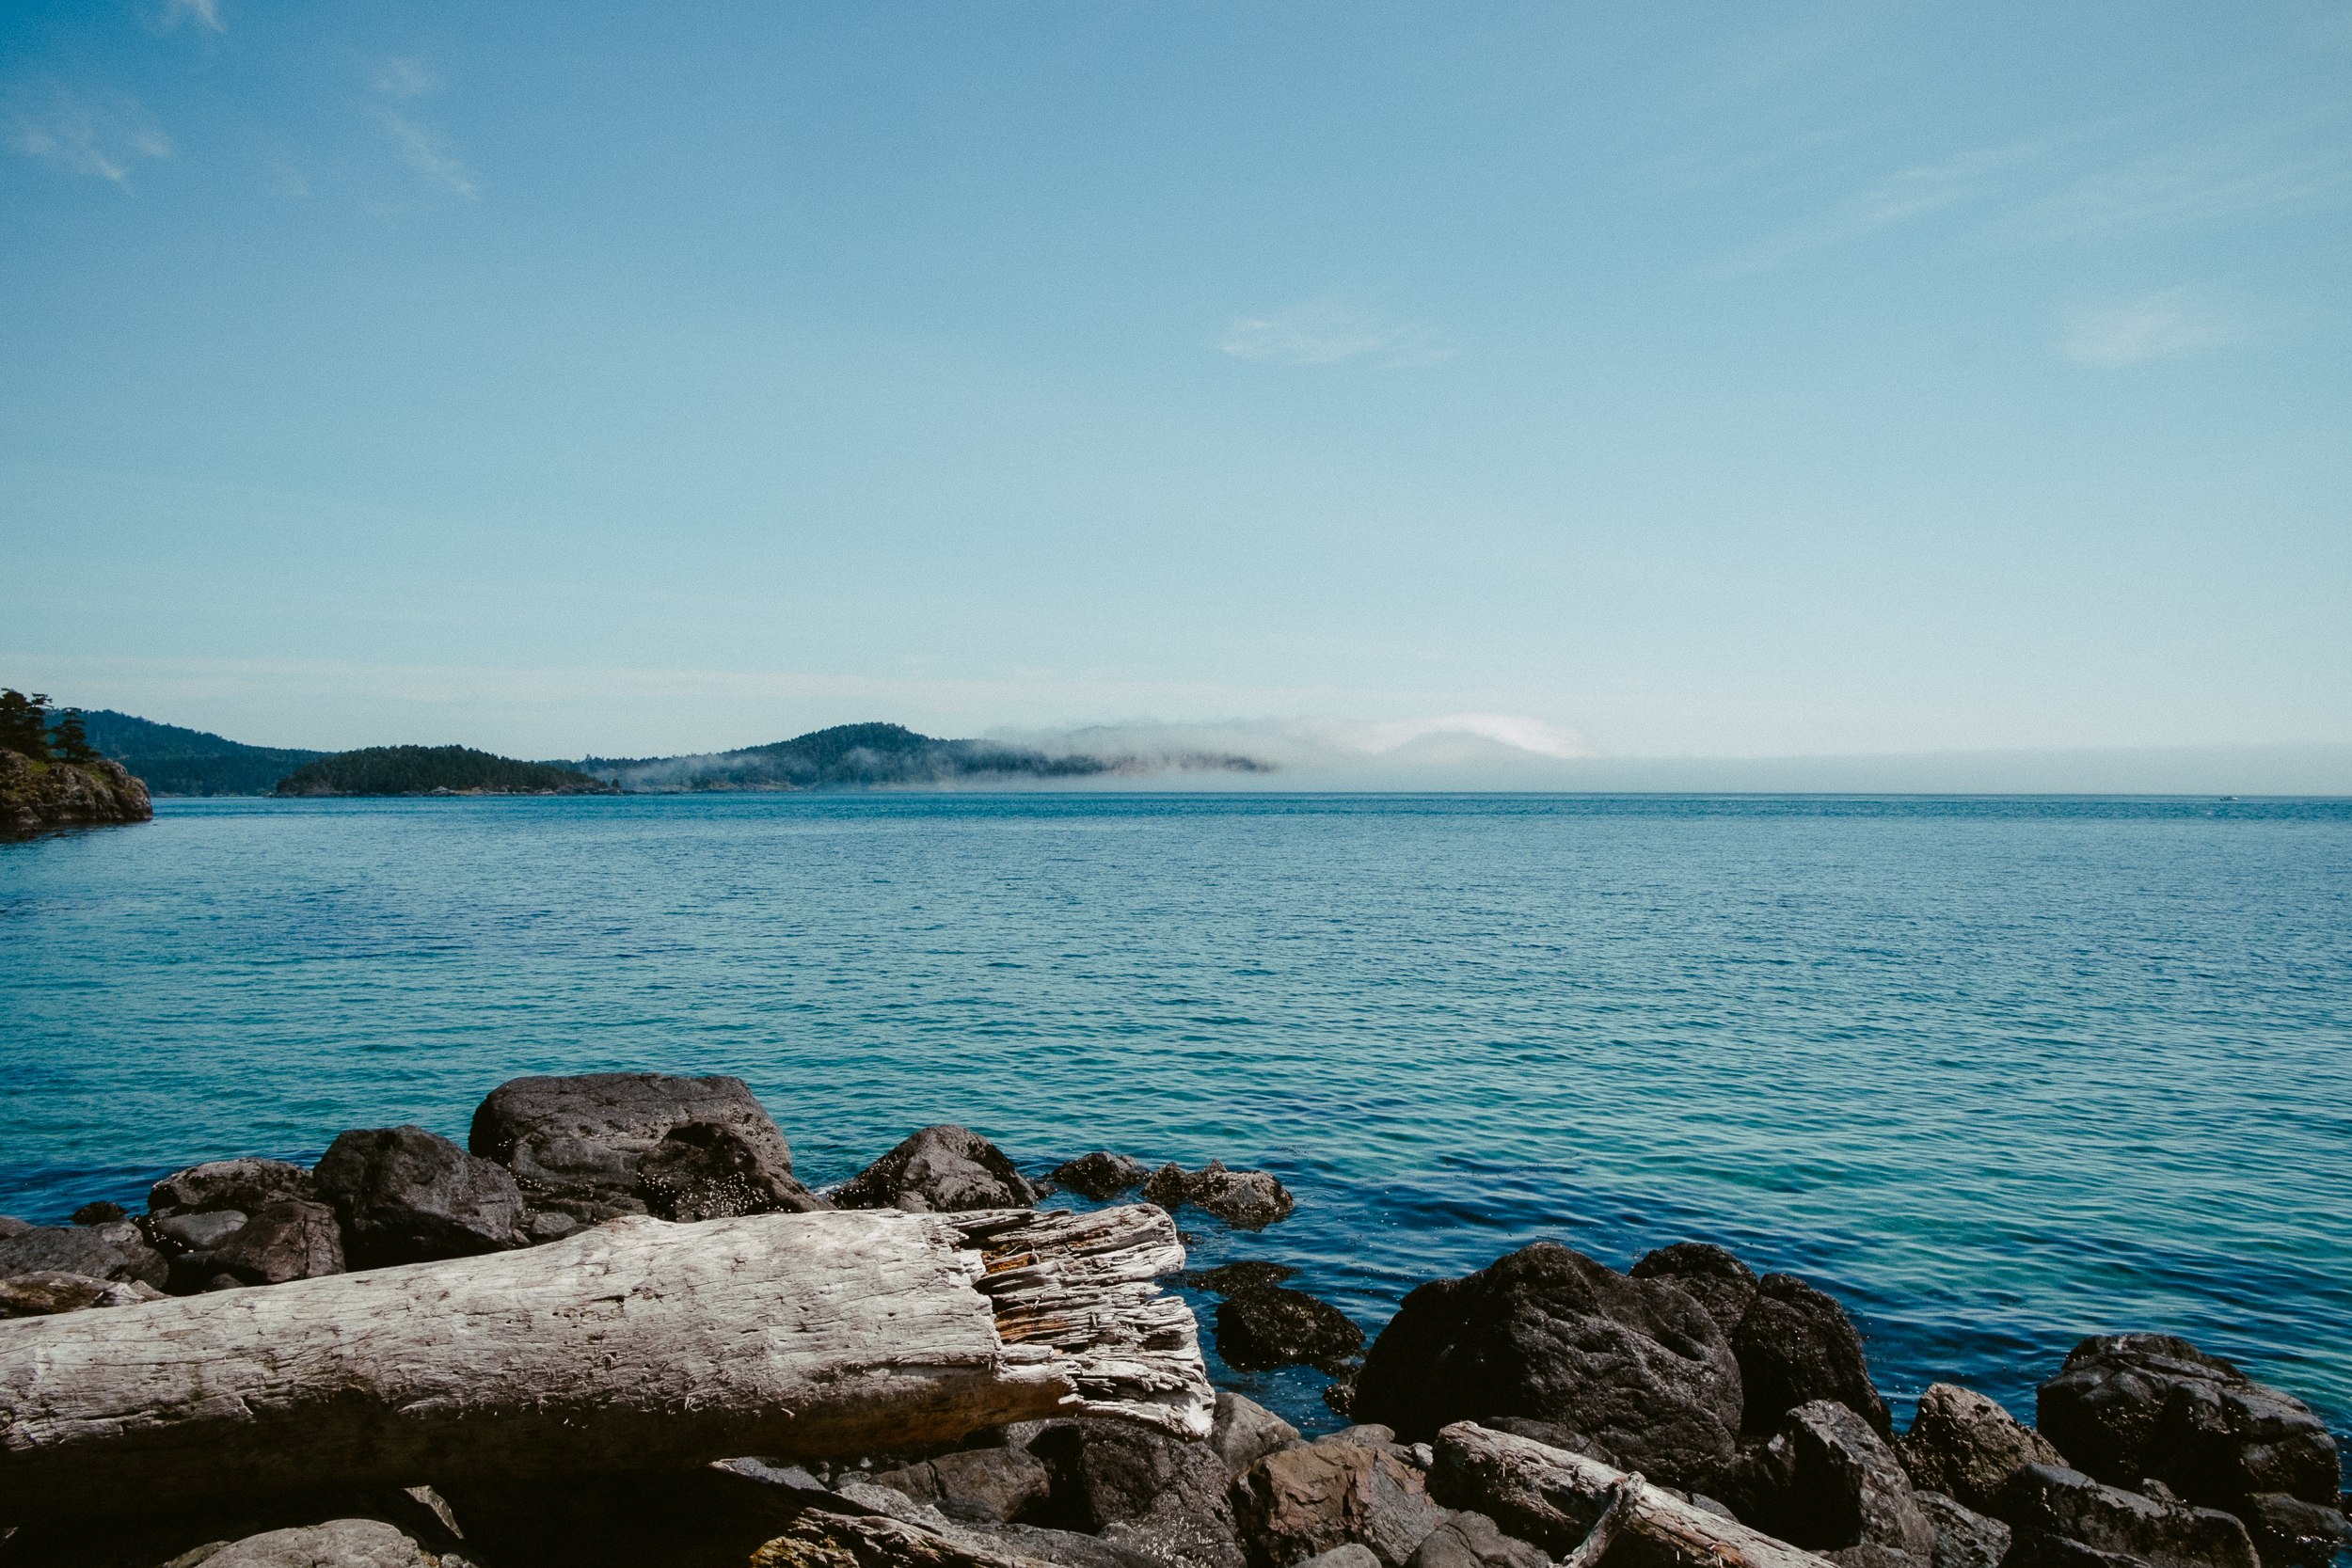
beach, landscape, sea, coast, water, rock, ocean, horizon, cloud, sky, shore, wave, lake, vacation, cliff, cove, bay, island, terrain, body of water, publicdomain, cape, islet